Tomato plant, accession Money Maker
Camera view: horizontal (90 deg, fisheye); turntable rotation: 0 degrees
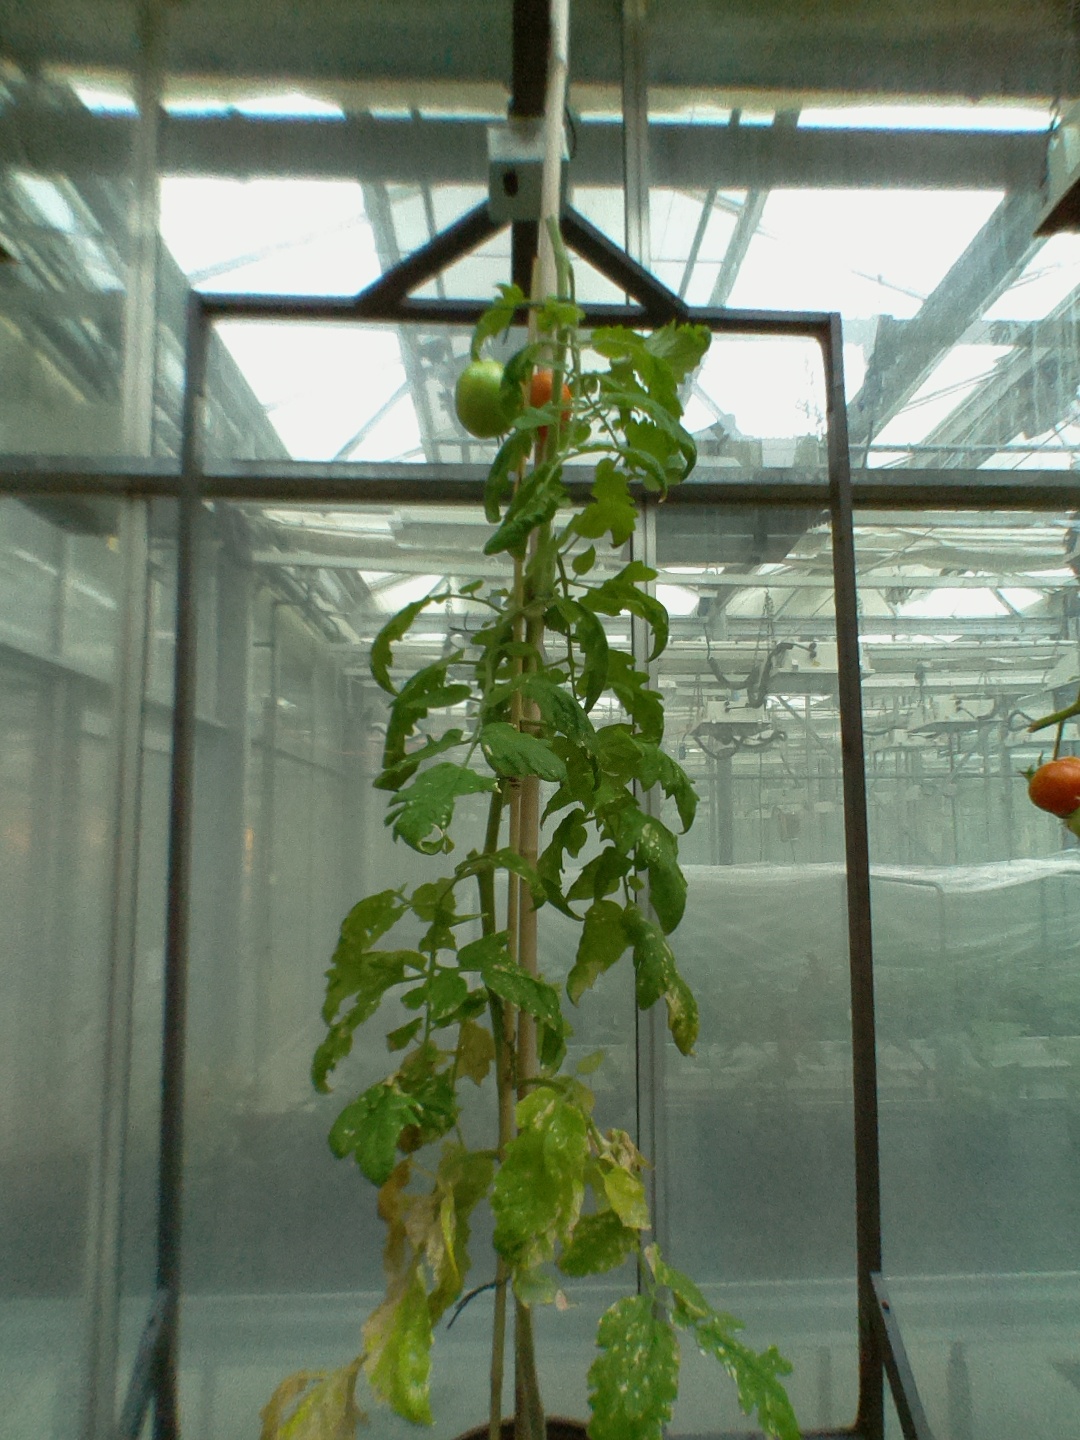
BBCH growth stage 82: 20%-30% of fruits show typical fully ripe color